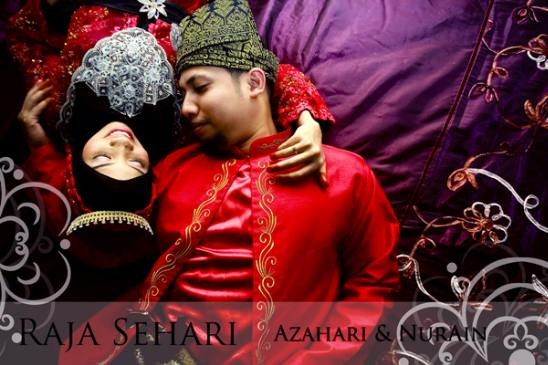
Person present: Yes